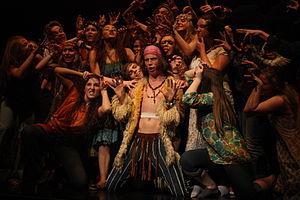
Hair est une comédie musicale rock de James Rado et Gerome Ragni et de Galt MacDermot créée « off-Broadway » en octobre 1967 puis jouée à Broadway à partir d'avril 1968 pendant quatre ans sans interruption.